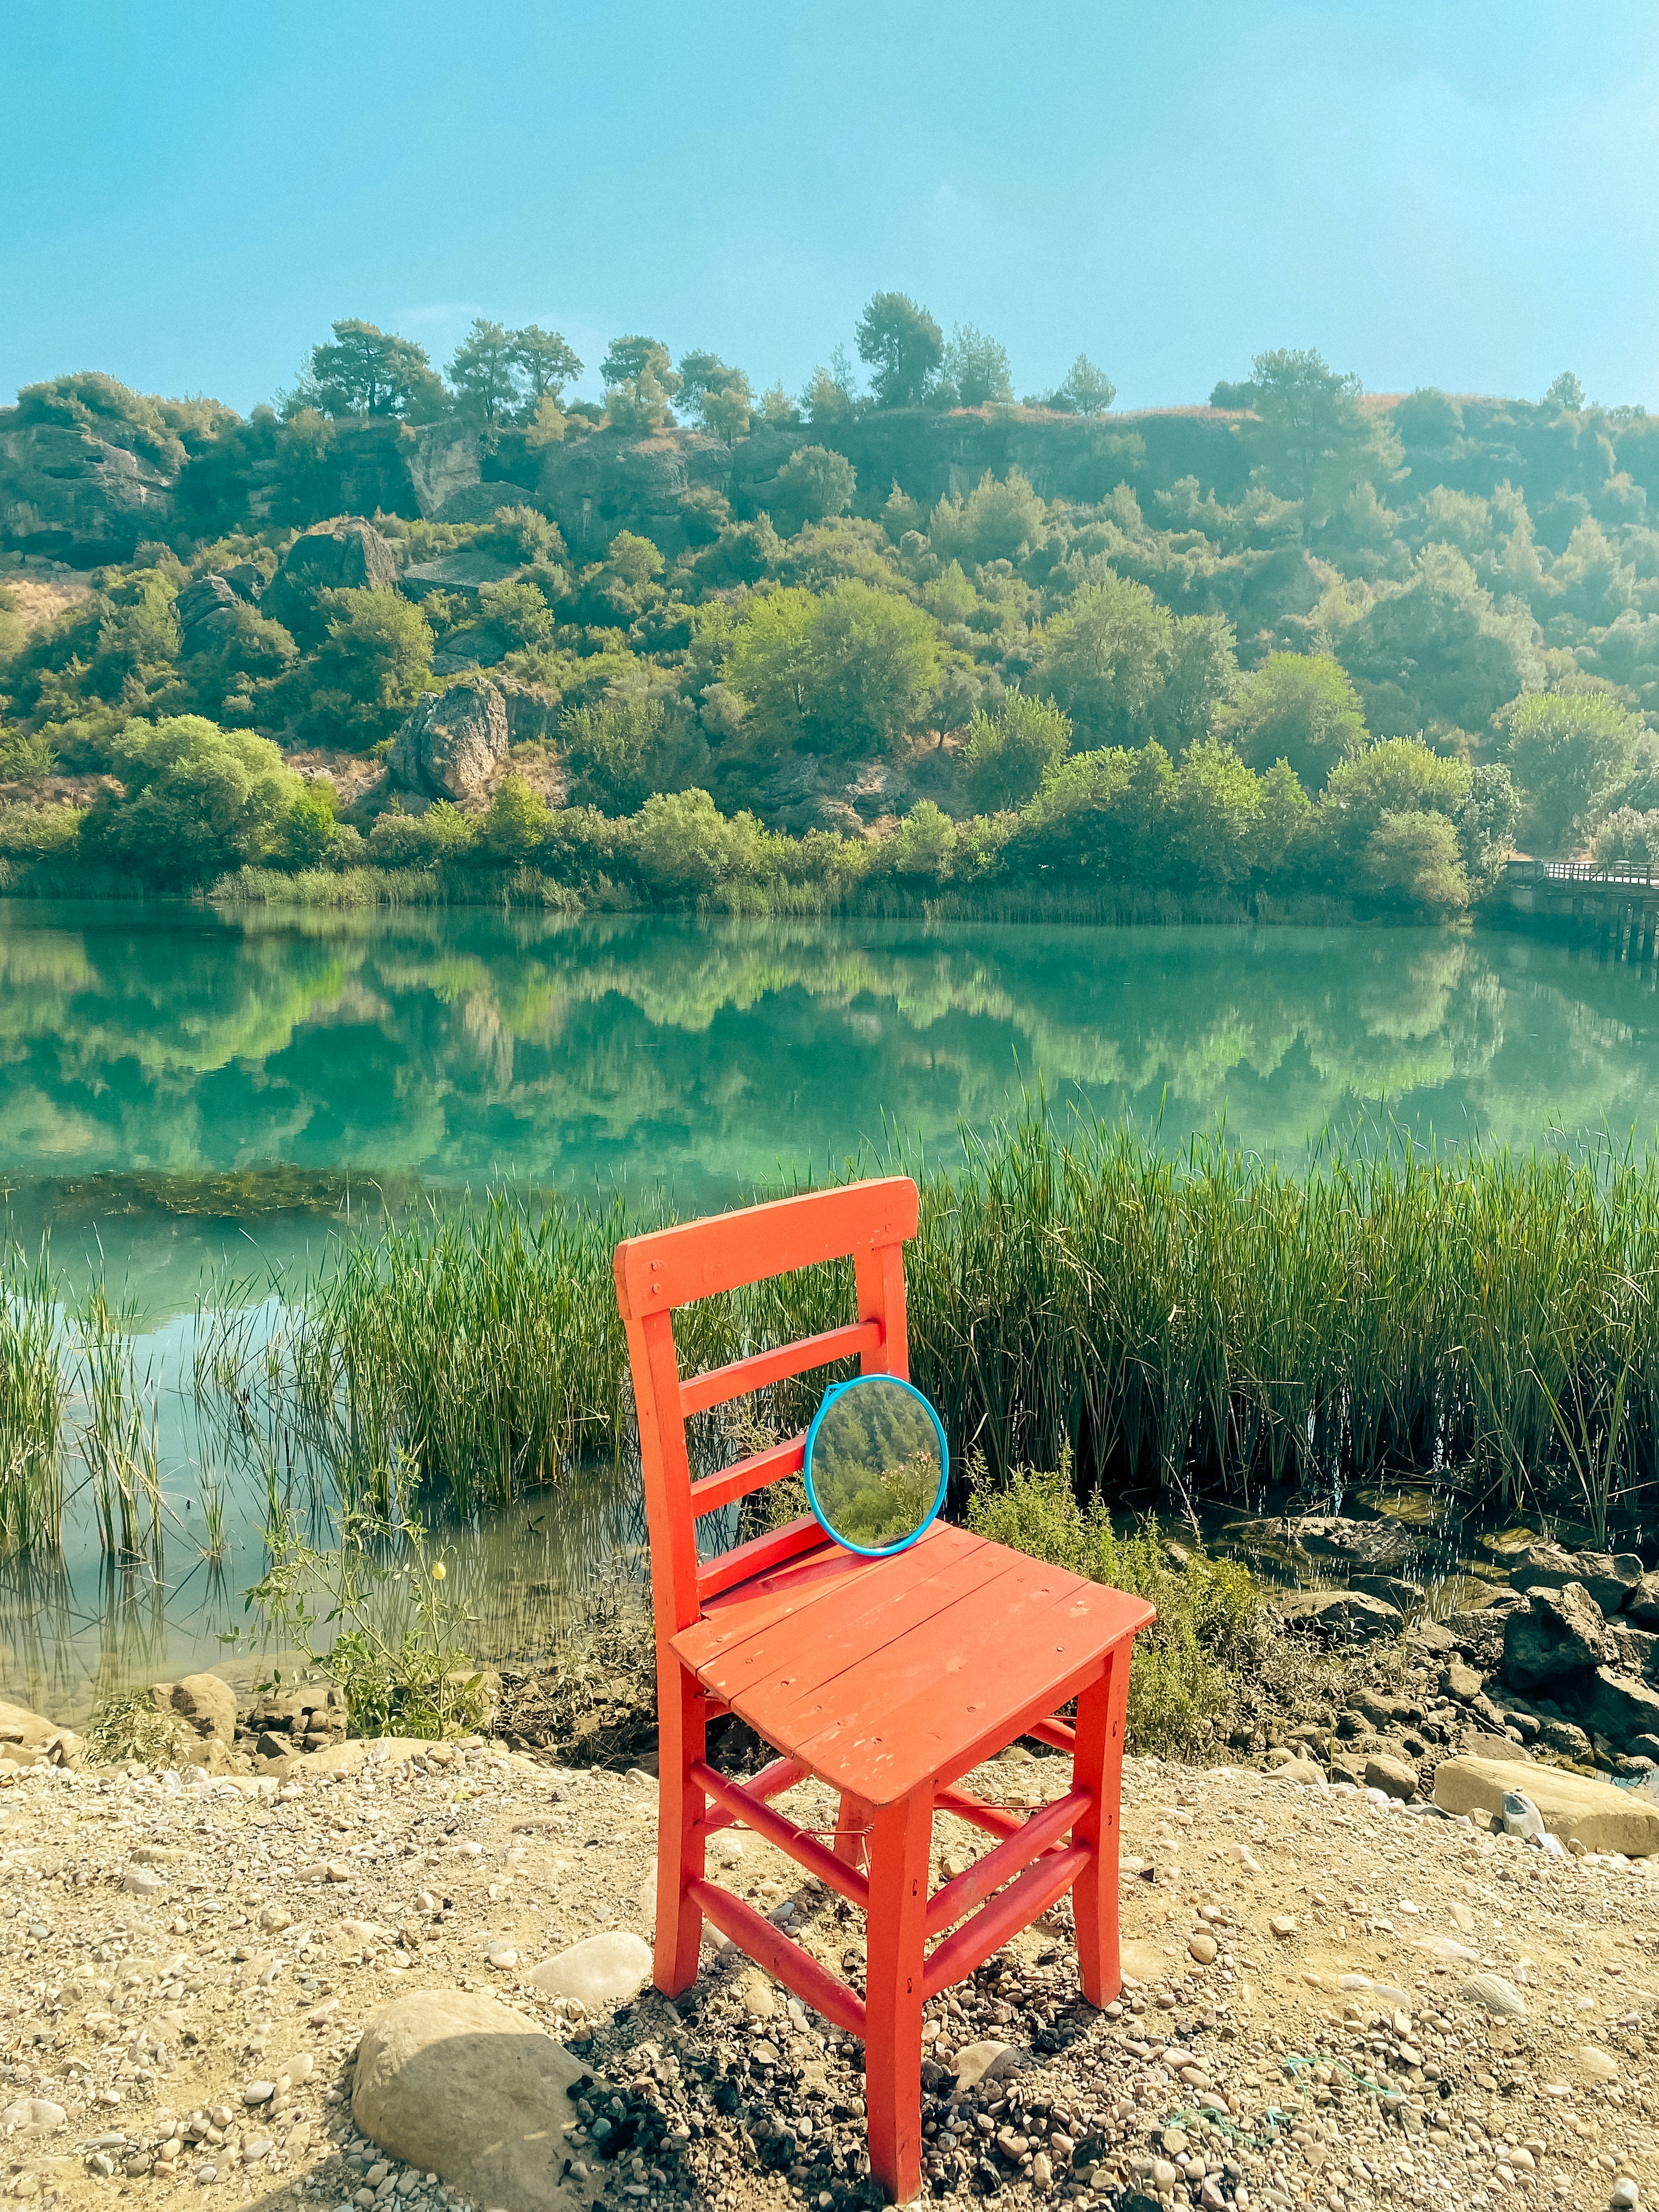
chair, water, sky, plant, ecoregion, leaf, natural landscape, outdoor furniture, People in nature, outdoor bench, vegetation, grass, tree, biome, wood, rectangle, leisure, lake, landscape, Tints and shades, grass family, forest, grassland, horizon, soil, nature reserve, sitting, wetland, shrub, jungle, woodland, road, riparian zone, prairie, ocean, tropics, reservoir, font, rock, wildlife, garden, vacation, pond, sand